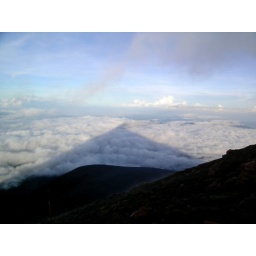
Kerinci's and it's steam cloud's shadow on the clouds below; the Indian ocean is in the far background at the right